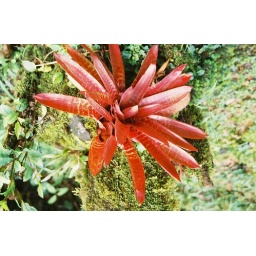
plant attached to tree in cloud forest